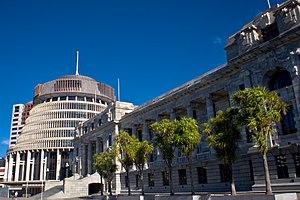
Le Parlement de Nouvelle-Zélande est constitué de la reine de Nouvelle-Zélande et de la Chambre des représentants. Elle est généralement constituée de 120 parlementaires, directement élus au suffrage universel. La Nouvelle-Zélande suit essentiellement le système de Westminster comme modèle de gouvernement, et est dirigée par un Premier ministre à la tête du cabinet, approuvé par et responsable devant la Chambre des représentants.